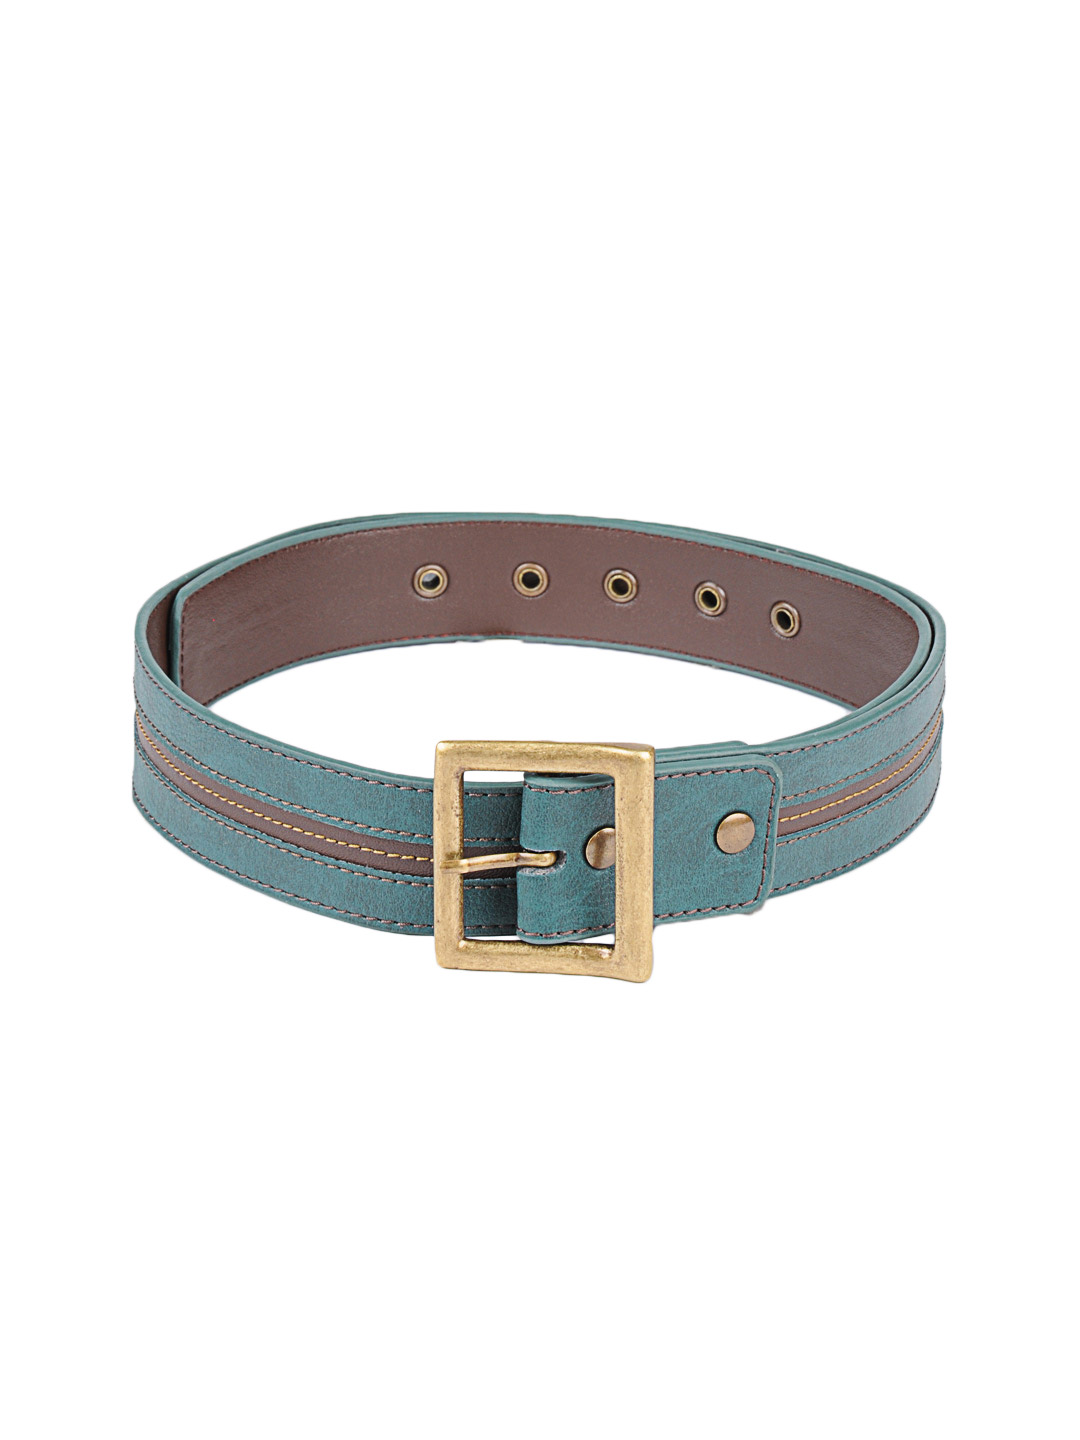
Baggit Women Teal Rocker Taj Belt
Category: Accessories / Belts / Belts
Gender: Women
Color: Teal
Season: Summer 2012
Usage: Casual